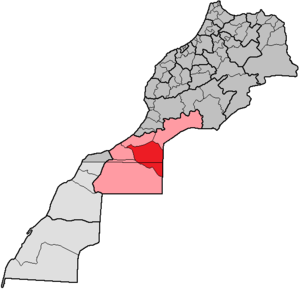
La province d'Assa-Zag est une subdivision à dominante rurale de la région marocaine de Guelmim-Oued Noun. Son chef-lieu est Assa.